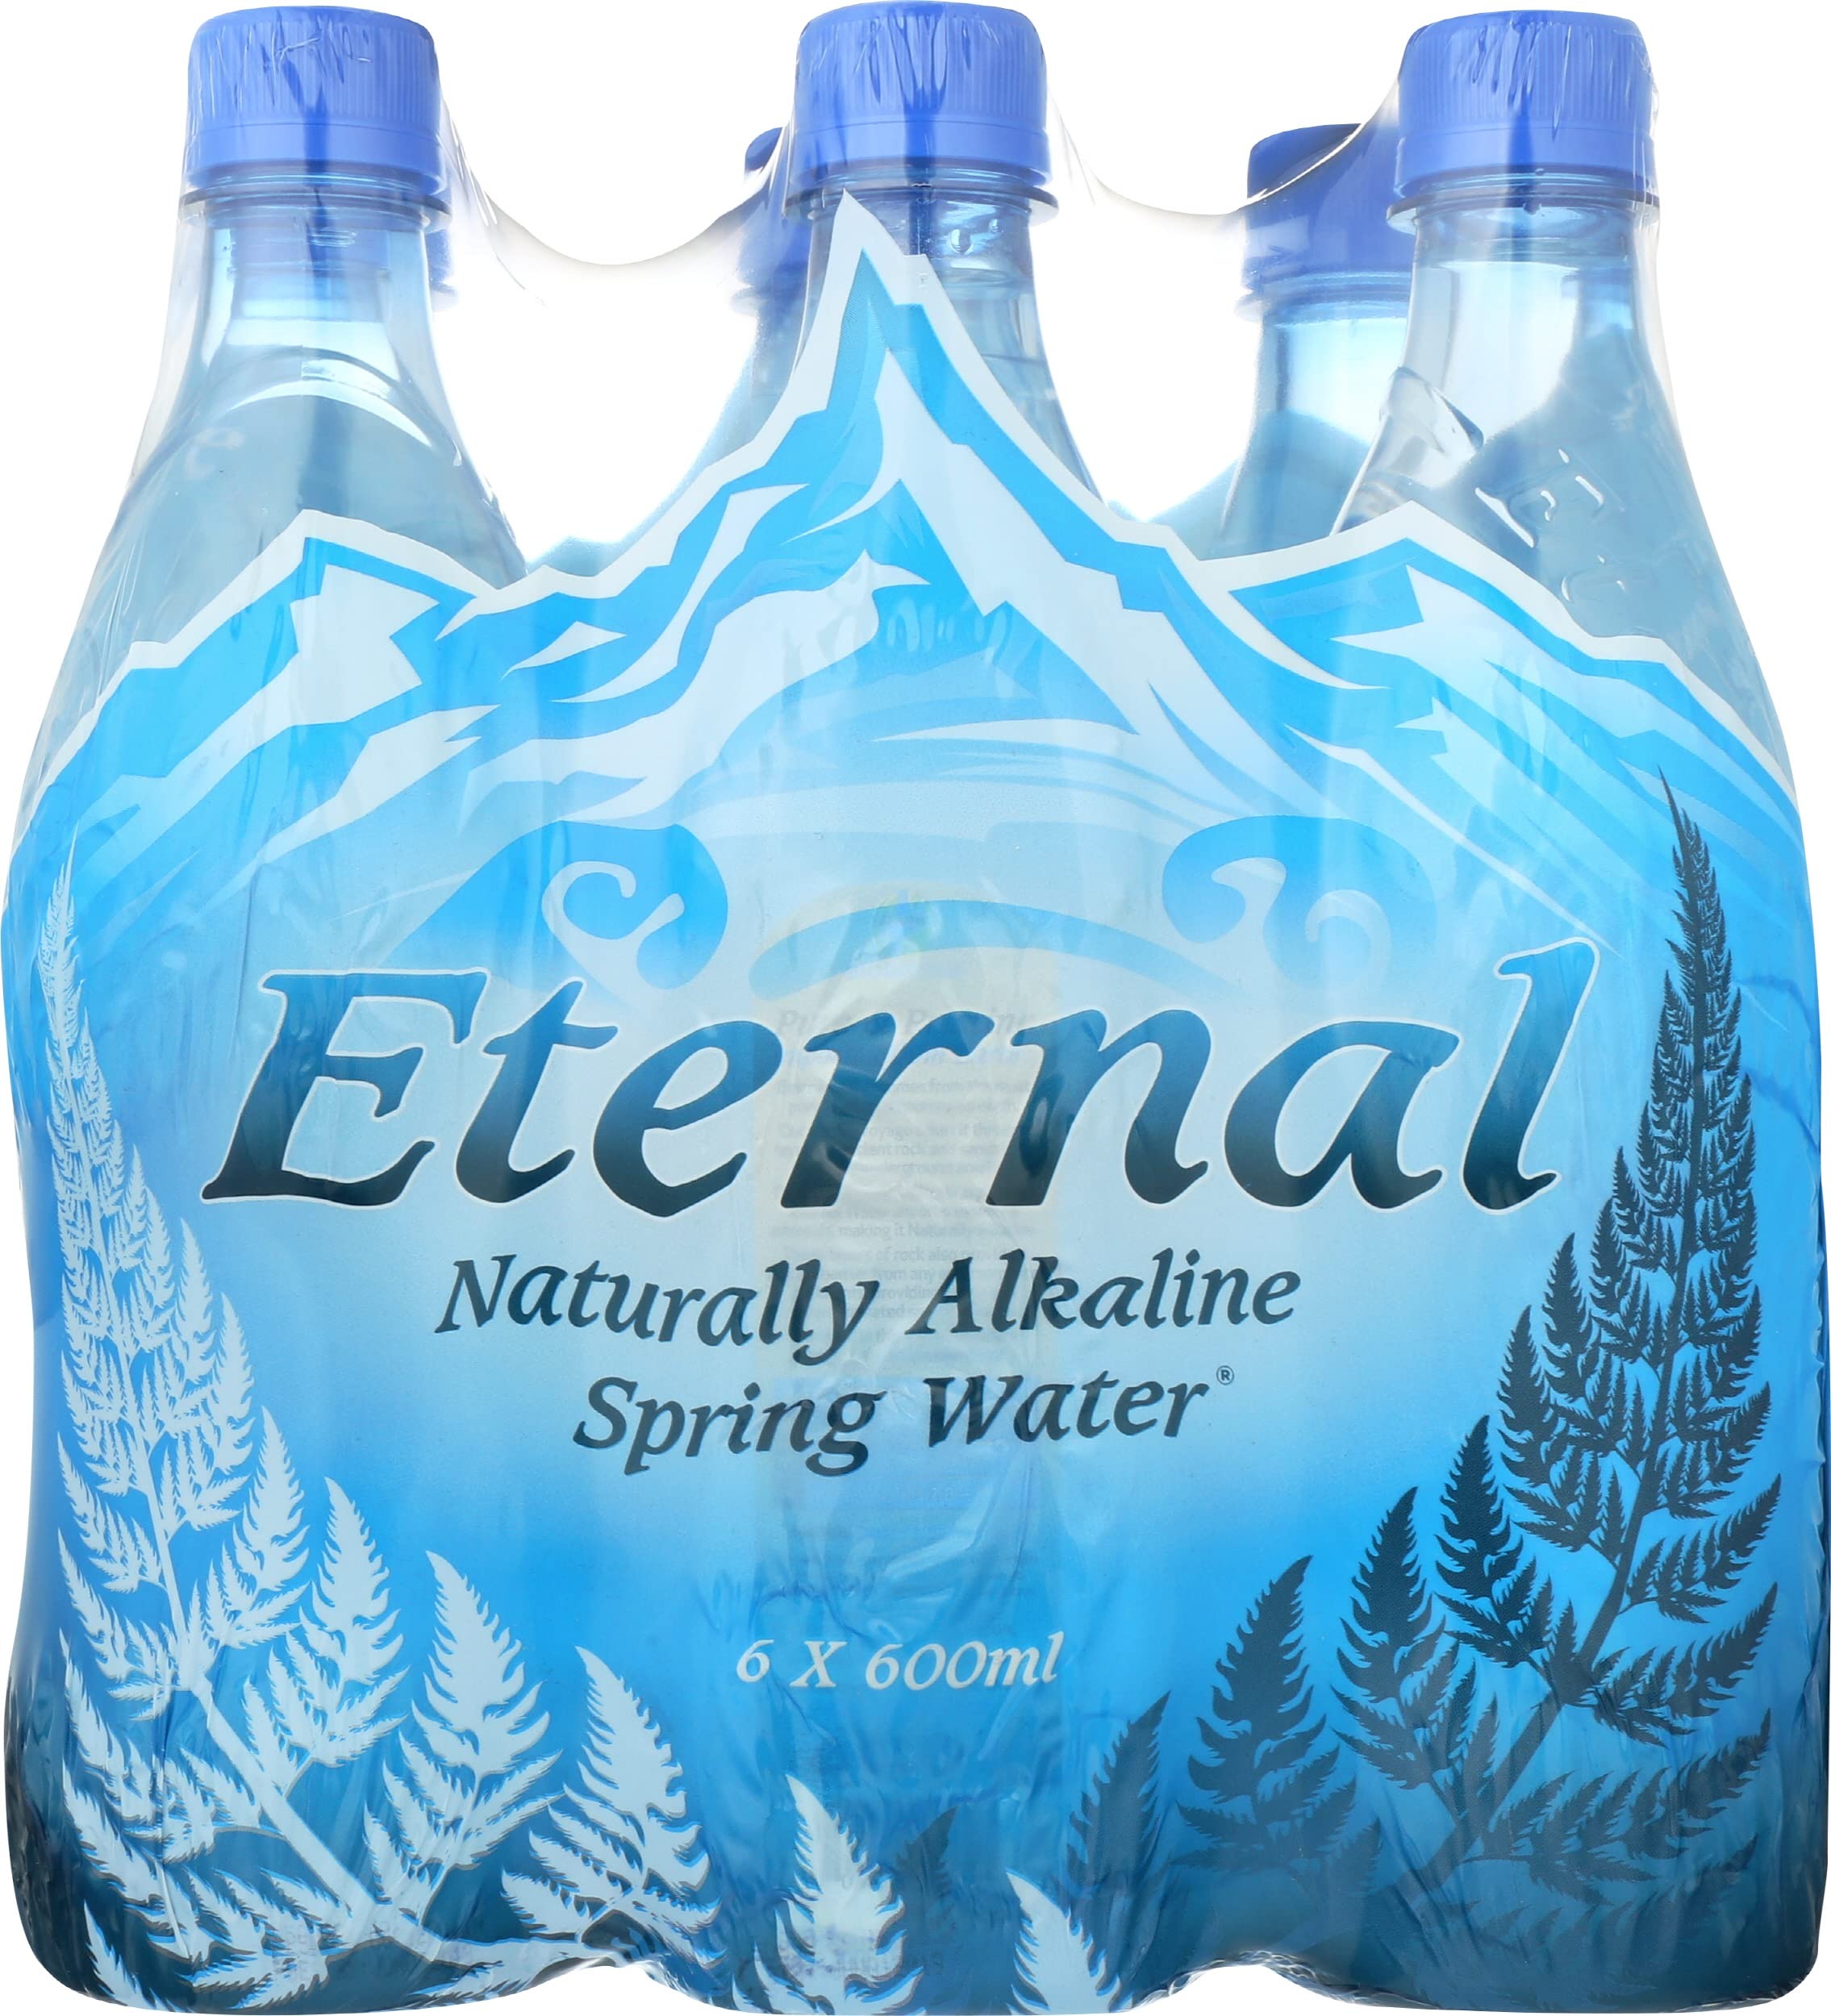
Item Name: ETERNAL WATER NUTRLAY ALKALINE 6PK(600 ML), PACK OF 4
Bullet Point: ETERNAL WATER NUTRLAY ALKALINE 6PK(600 ML), PACK OF 4
Value: 486.9
Unit: Fl Oz

Price: 66.08